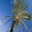
Label: palm_tree